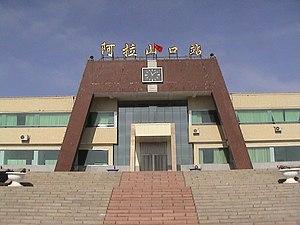
La préfecture autonome mongole de Börtala est une subdivision administrative de la région autonome du Xinjiang en Chine. Son chef-lieu est la ville de Bole.